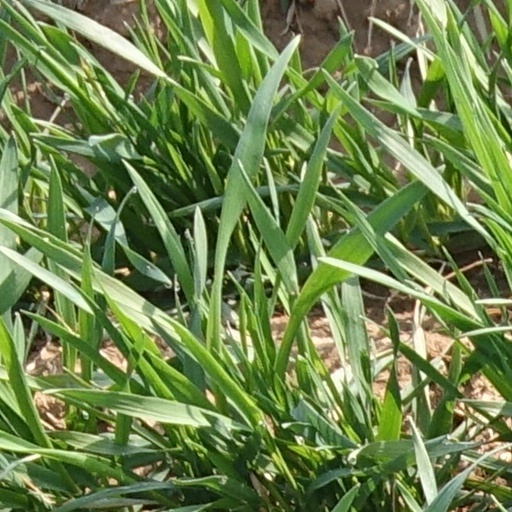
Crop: wheat